São Tomé and Príncipe

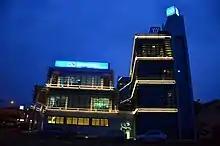
Banco Internacional de São Tomé e Príncipe

In response to its economic downturn, the government undertook a series of far-reaching economic reforms. In 1987, the government implemented an International Monetary Fund structural adjustment program, and invited greater private participation in management of the parastatals, as well as in the agricultural, commercial, banking, and tourism sectors. The focus of economic reform since the early 1990s has been widespread privatization, especially of the state-run agricultural and industrial sectors.